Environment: real
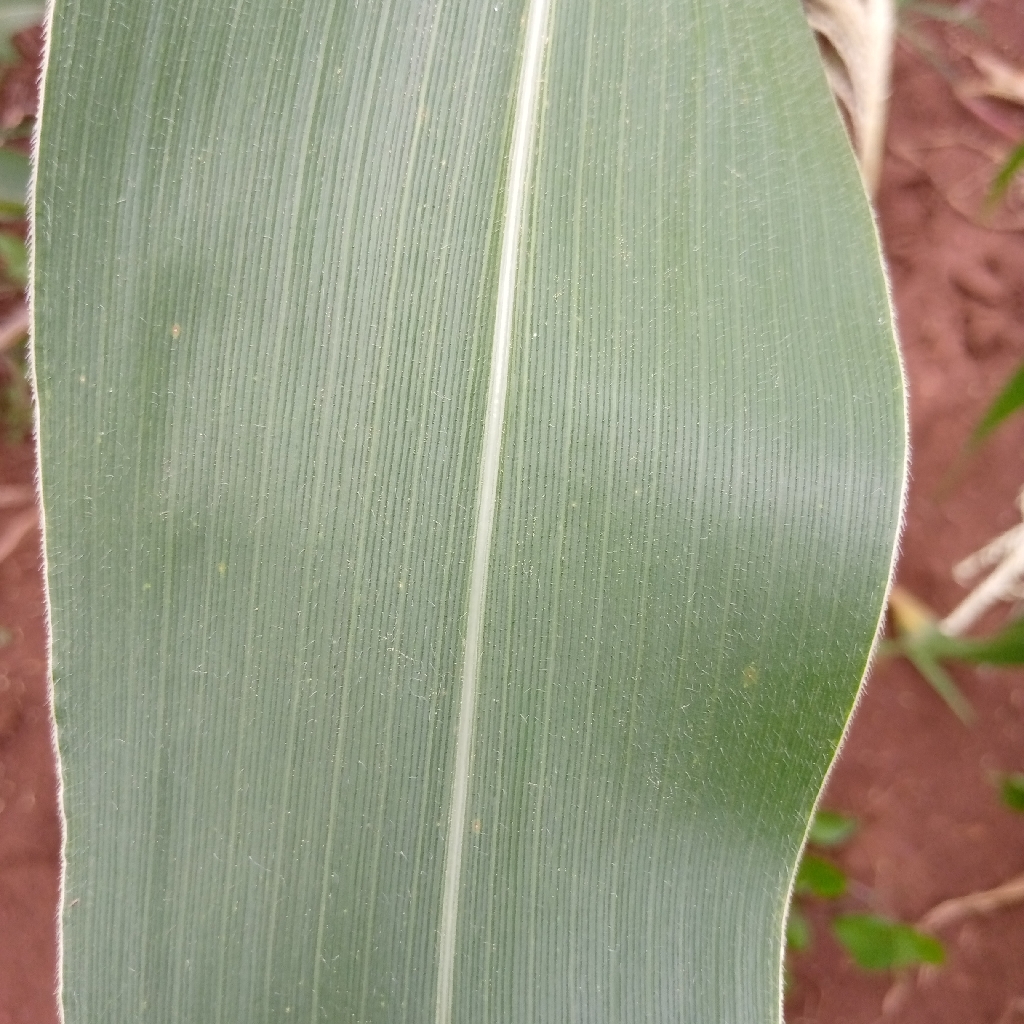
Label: healthy